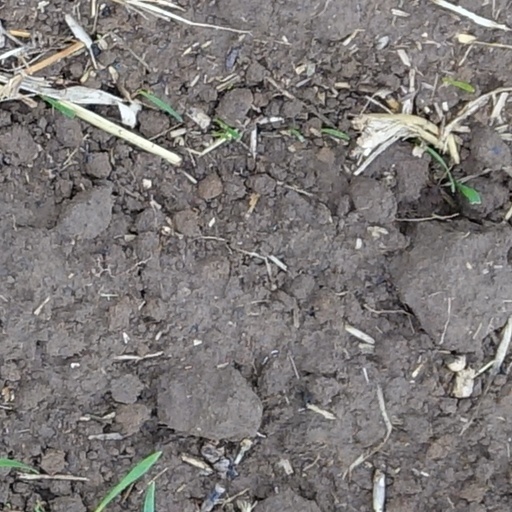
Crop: wheat